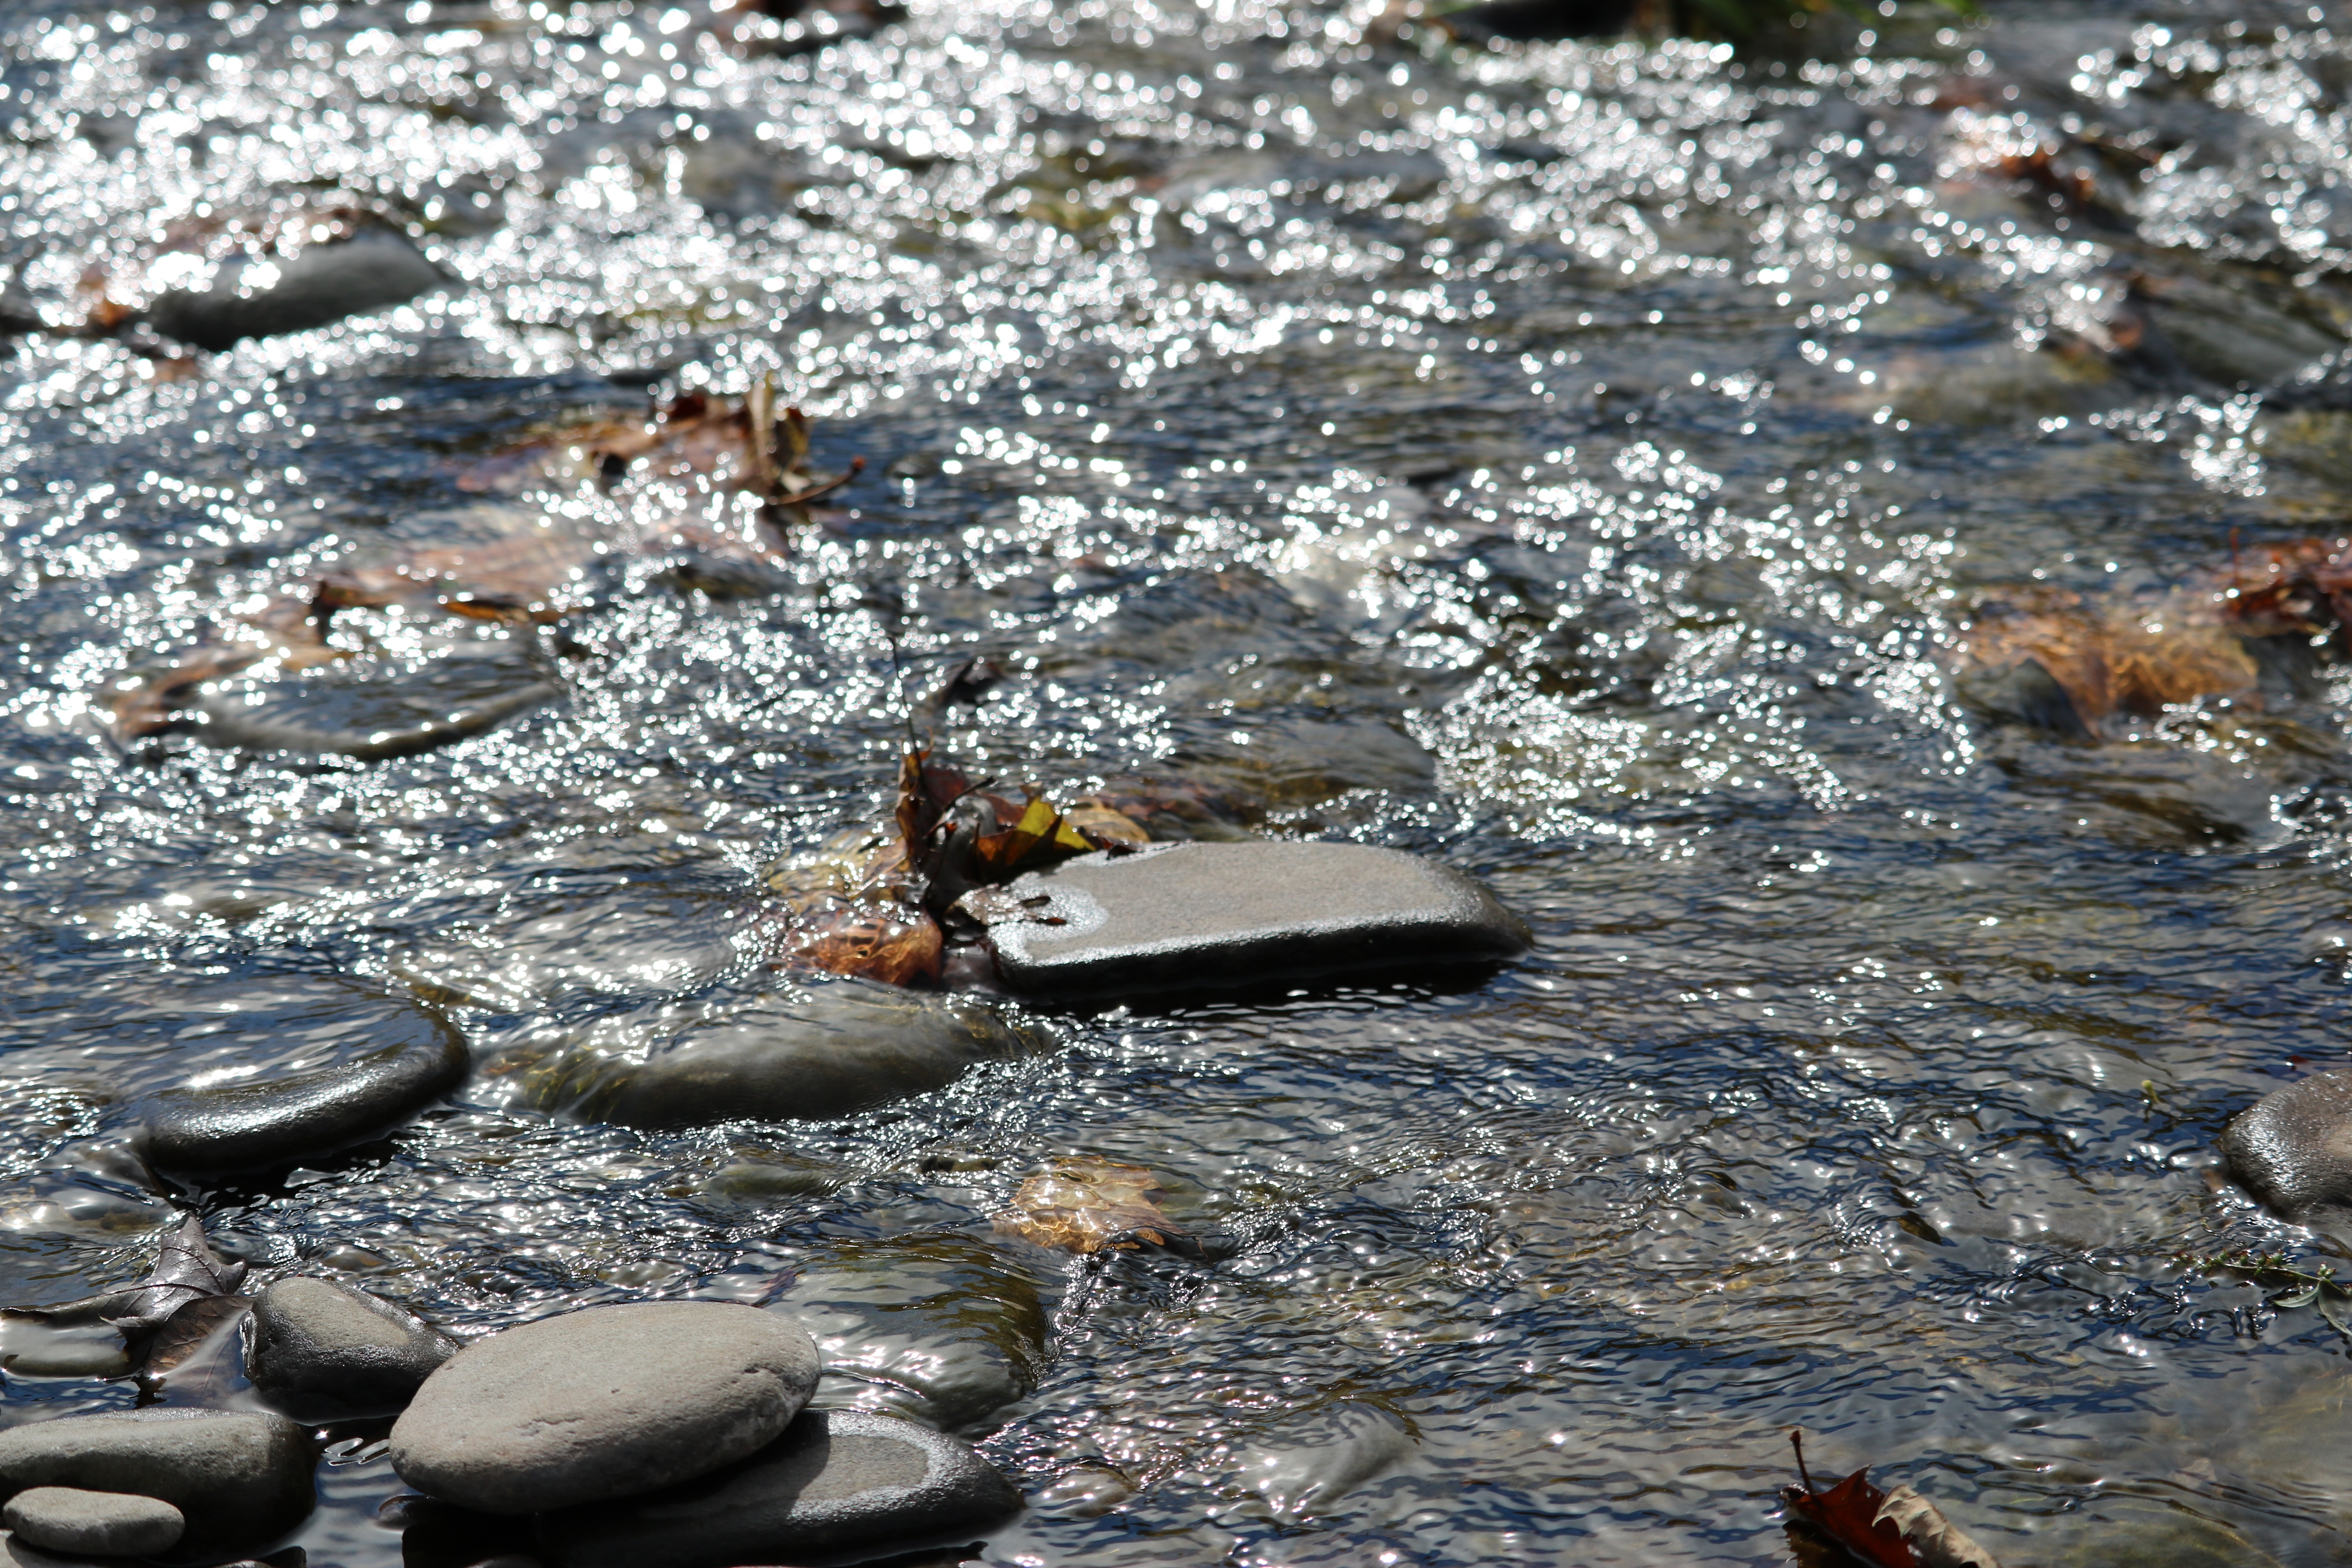
sea, water, rock, river, wildlife, stream, duck, pollution